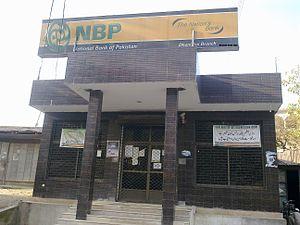
La banque nationale du Pakistan est une banque commerciale pakistanaise, majoritairement détenue par l’État pakistanais. Filiale de la banque d'État du Pakistan, elle a ses sièges sociaux dans la ville de Karachi. Elle a plus de 1 200 branches dans l'ensemble du Pakistan et fournit des services bancaires aux secteurs publics et commerciaux.